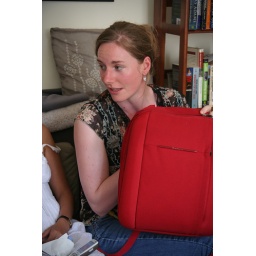
Lene claims to have a juke box in her bag